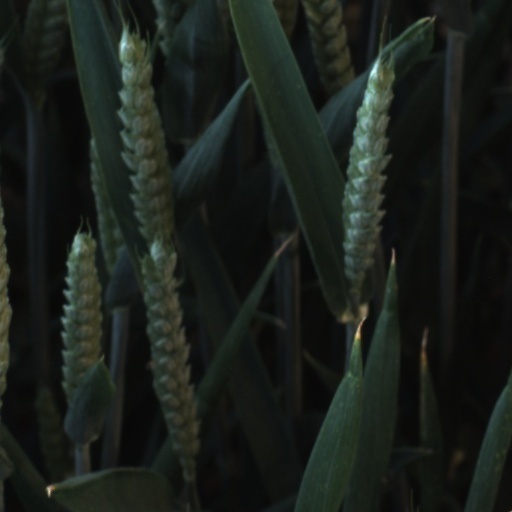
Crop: wheat